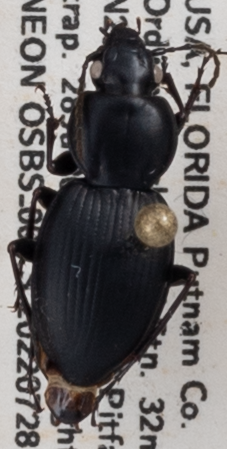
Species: Cyclotrachelus faber
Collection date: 2022-07-28 04:00:00
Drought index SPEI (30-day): -0.416
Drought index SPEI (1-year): -0.782
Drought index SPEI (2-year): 0.27